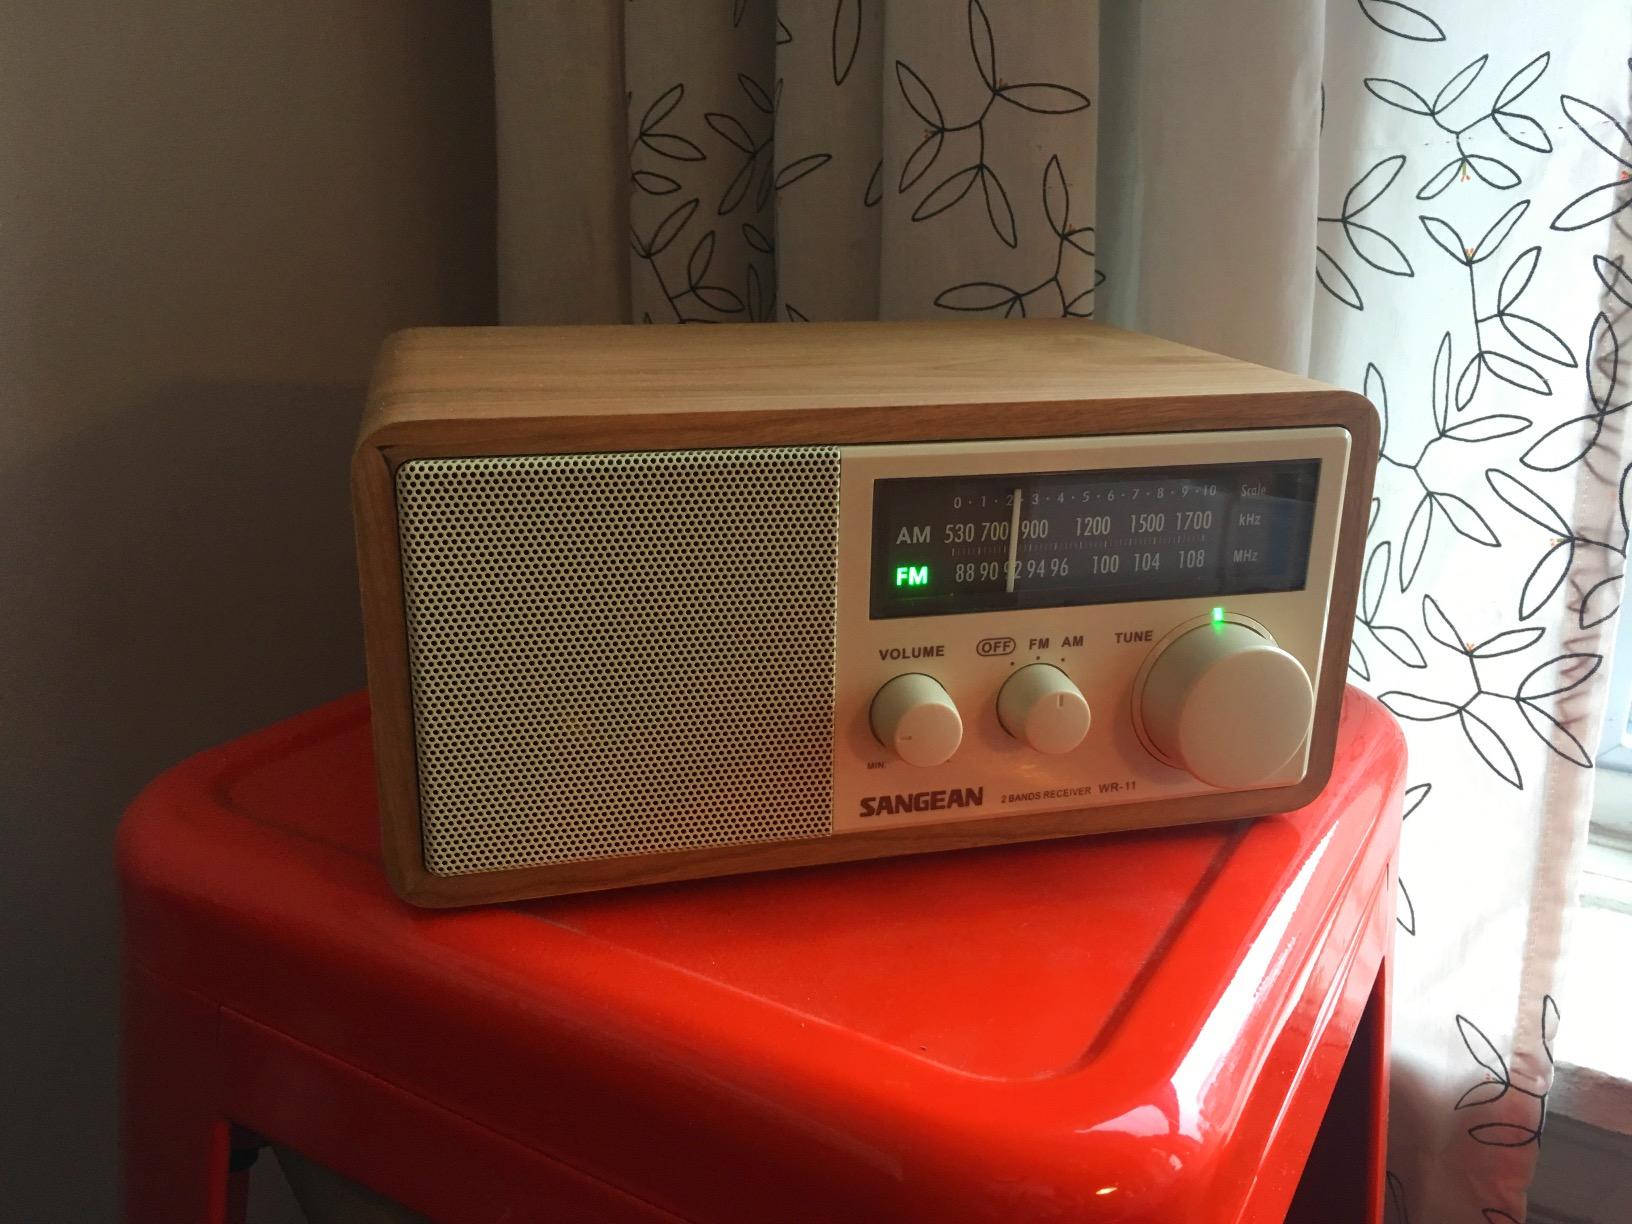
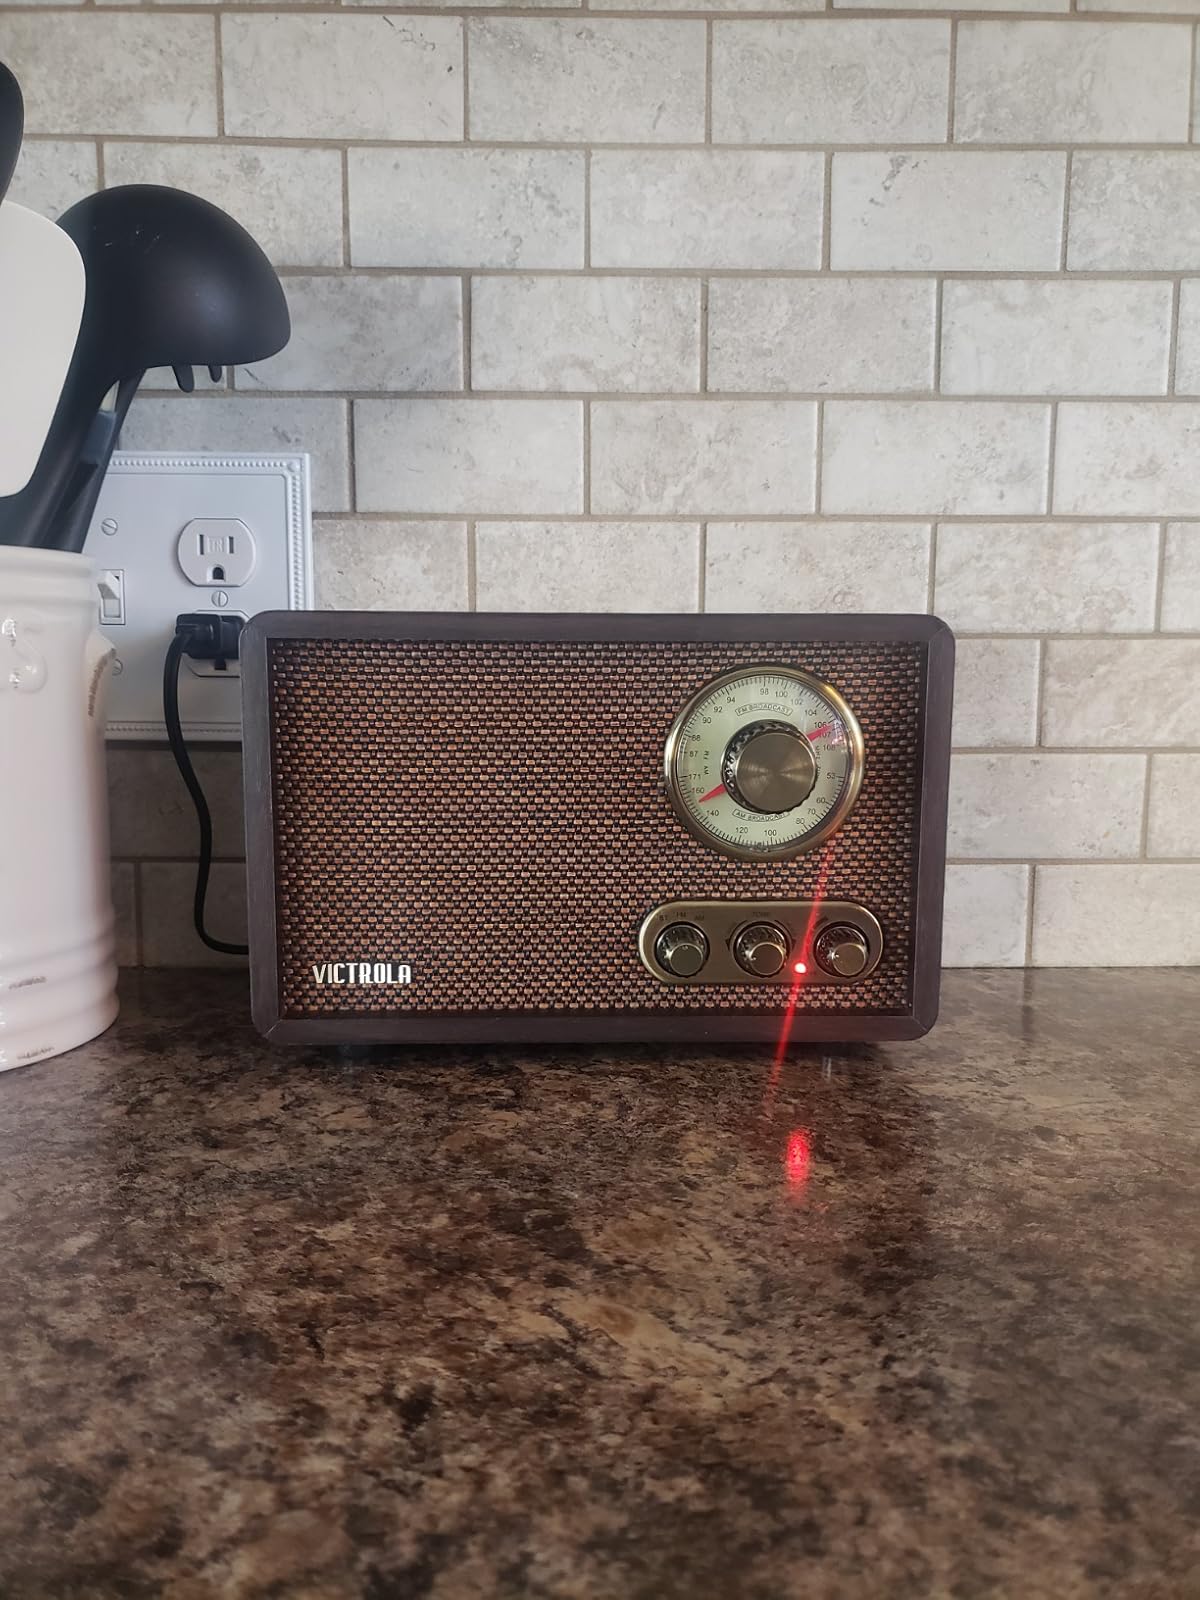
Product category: radio
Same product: no